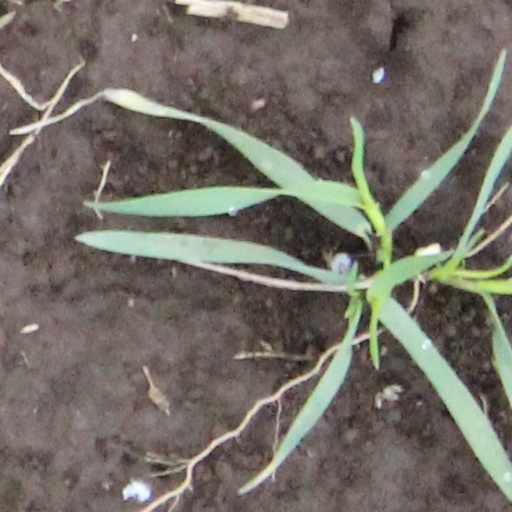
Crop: wheat